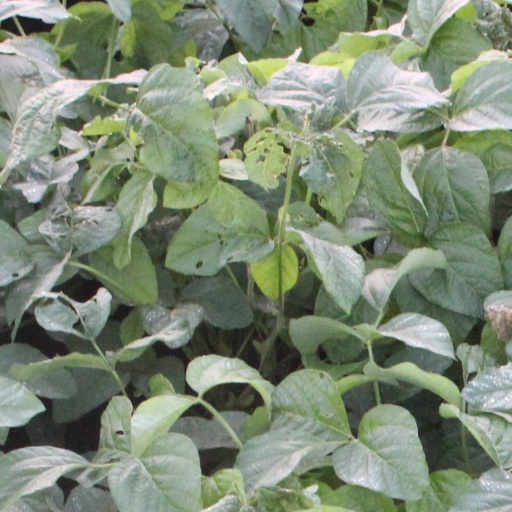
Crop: soybean